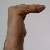
The image shows a hand gesture representing a space in Indian Sign Language.